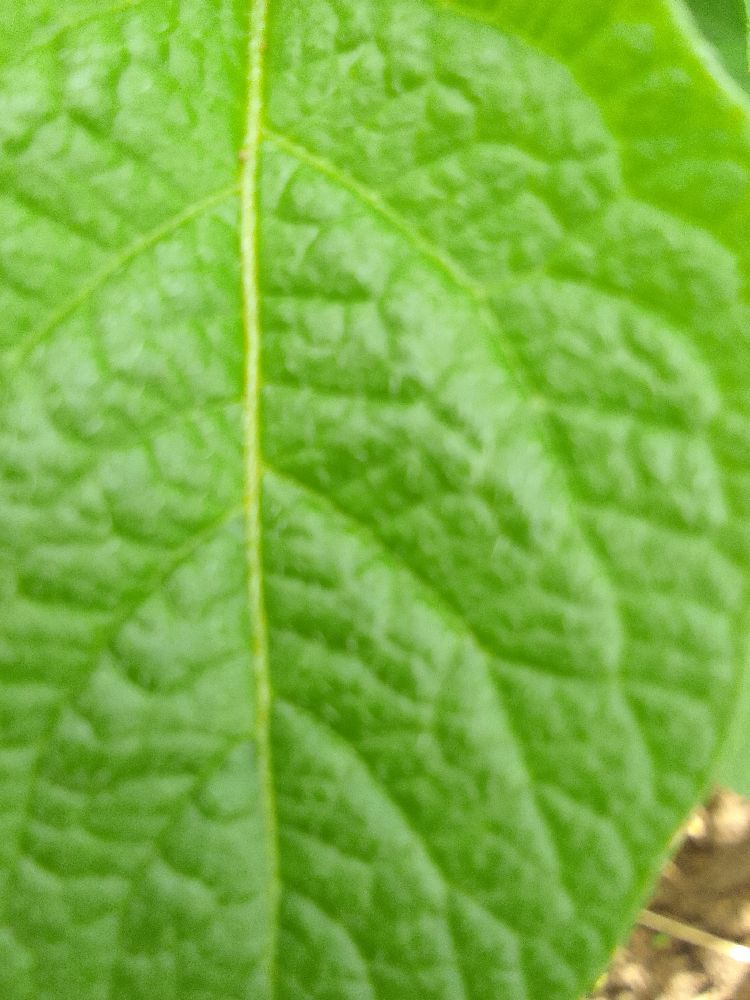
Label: Healthy